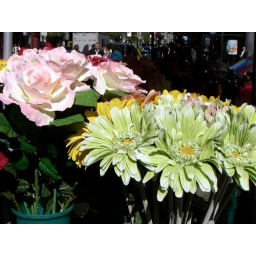
At a local street vendor in an outside market area